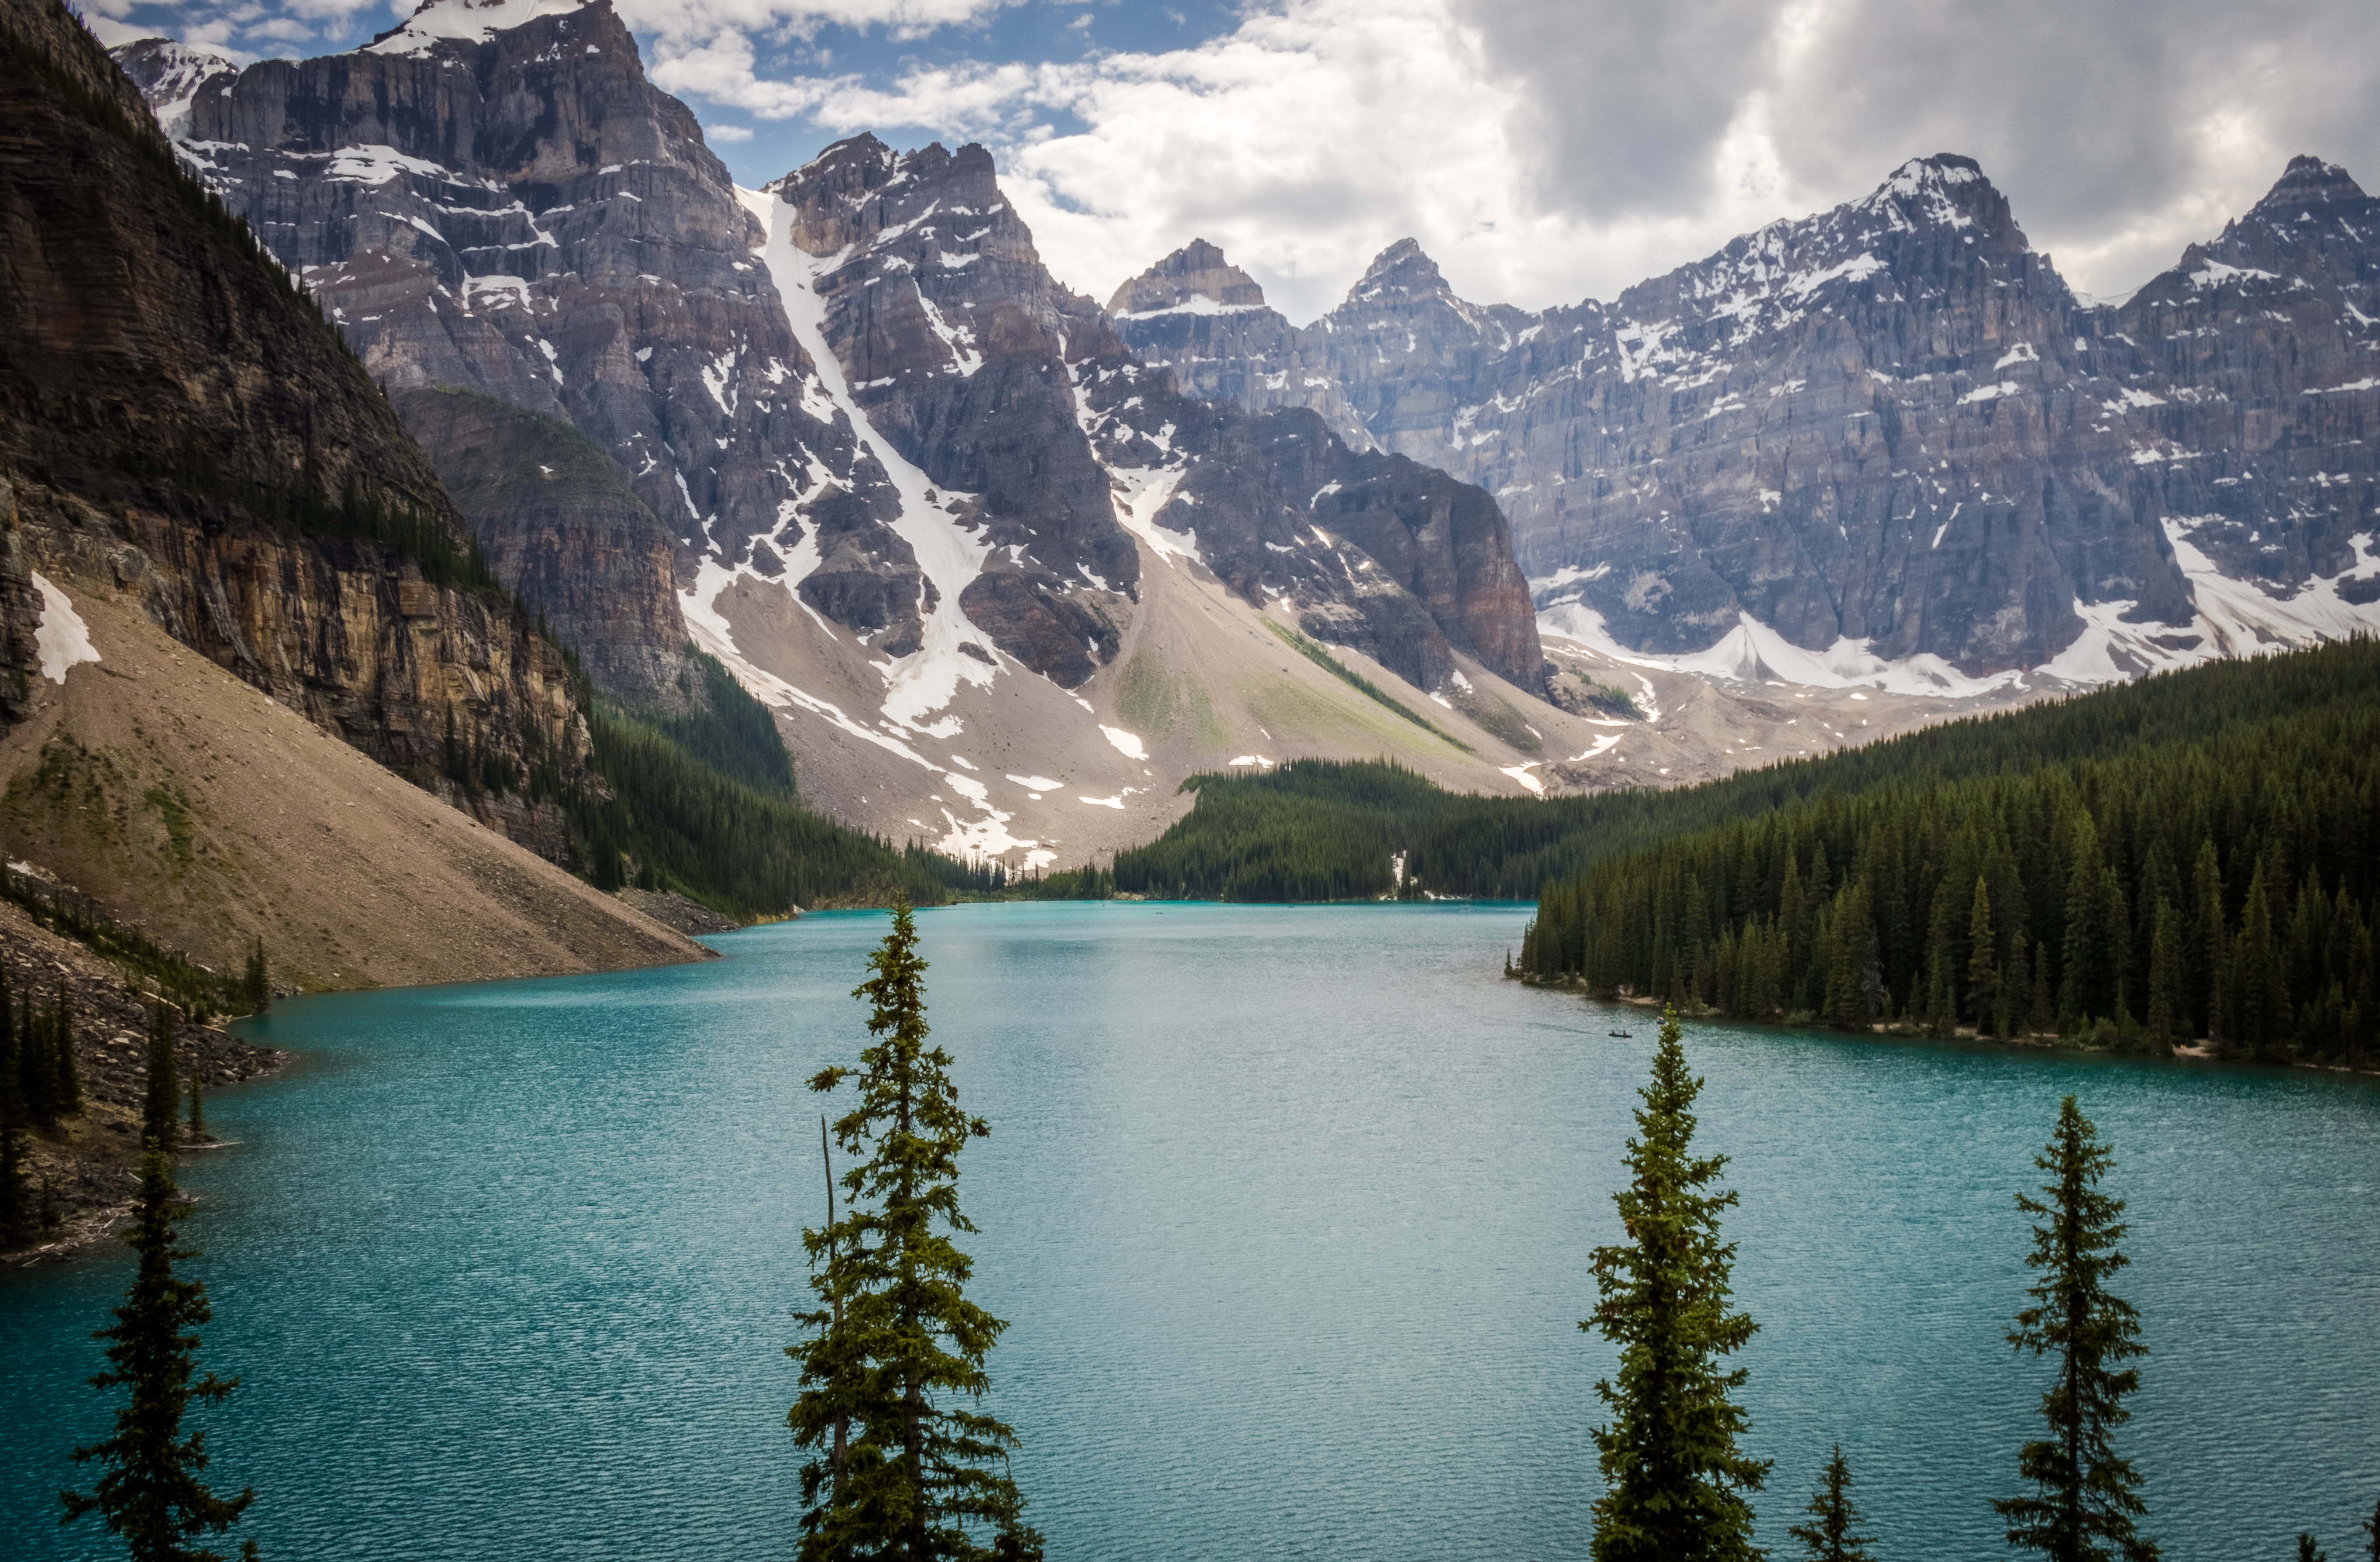
mountainous landforms, mountain, body of water, nature, natural landscape, glacial lake, wilderness, lake, tarn, moraine, mountain range, water, sky, highland, water resources, alps, national park, tree, bank, reservoir, reflection, sound, fjord, mount scenery, watercourse, glacial landform, glacier, landscape, valley, mountain river, river, fell, cloud, ridge, world, tourism, hill, crater lake, cirque